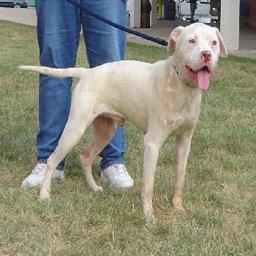
Animal: dogs